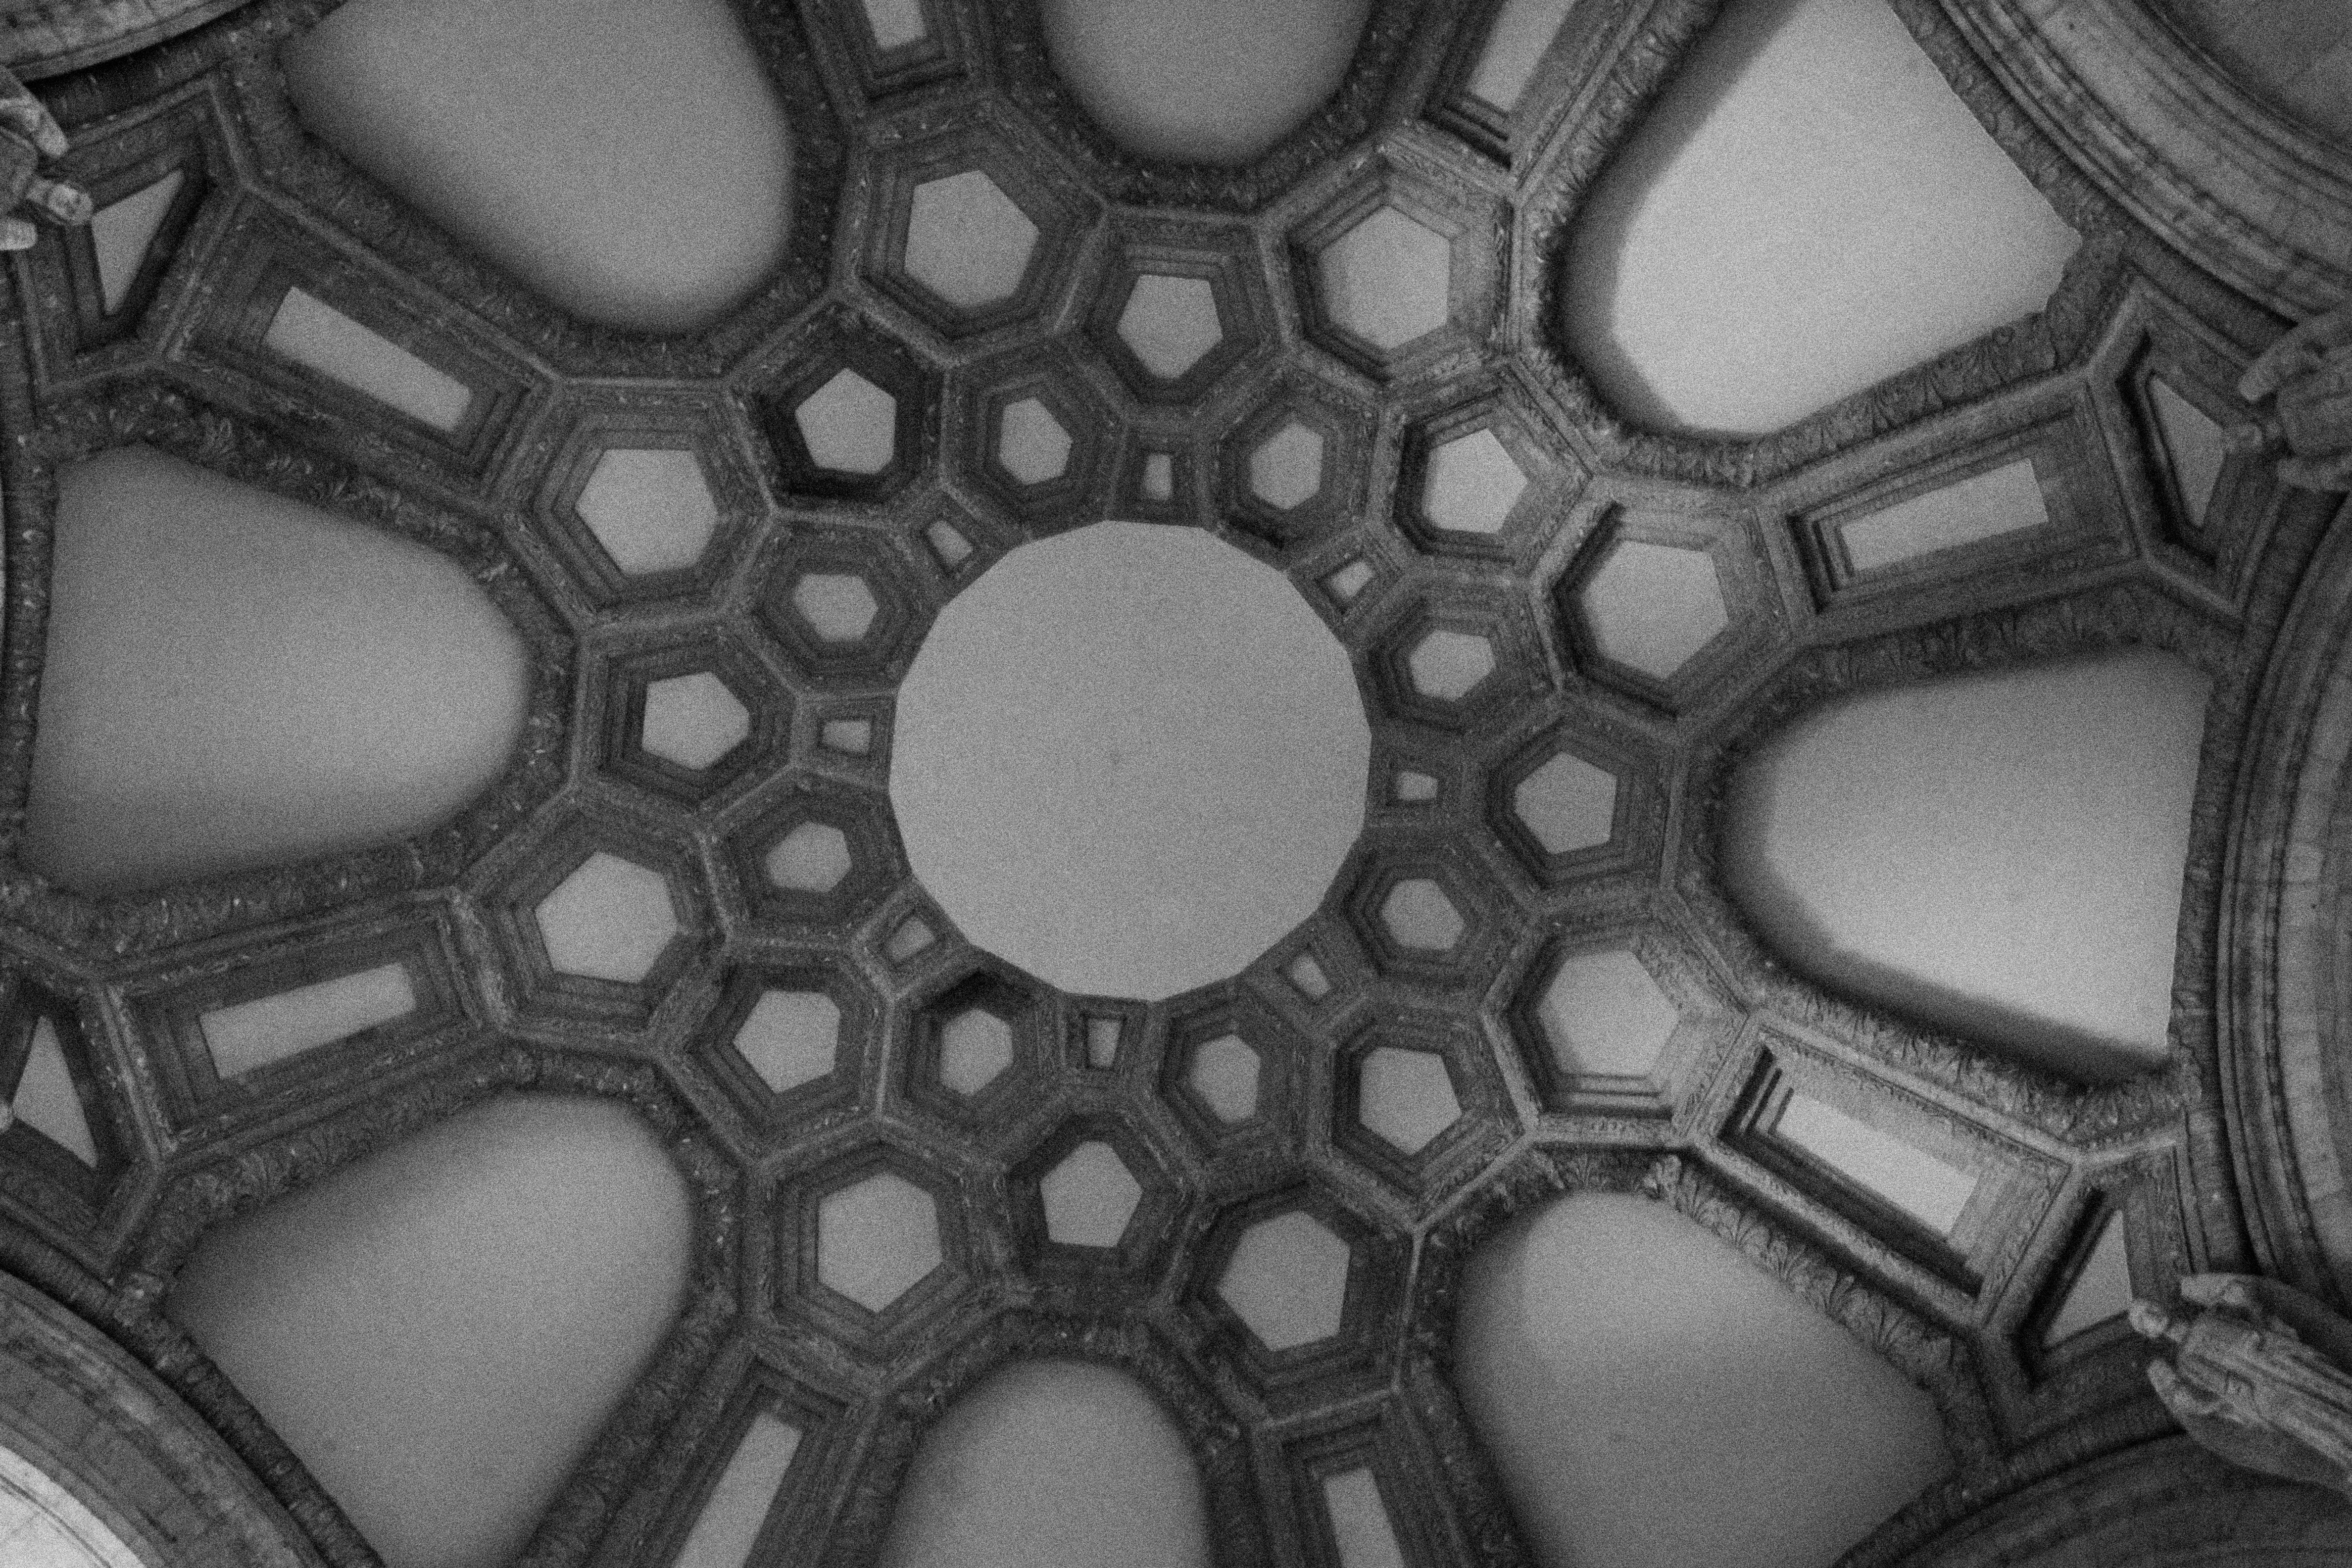
black and white, photography, wheel, texture, pattern, line, black, monochrome, circle, drawing, design, symmetry, shape, monochrome photography